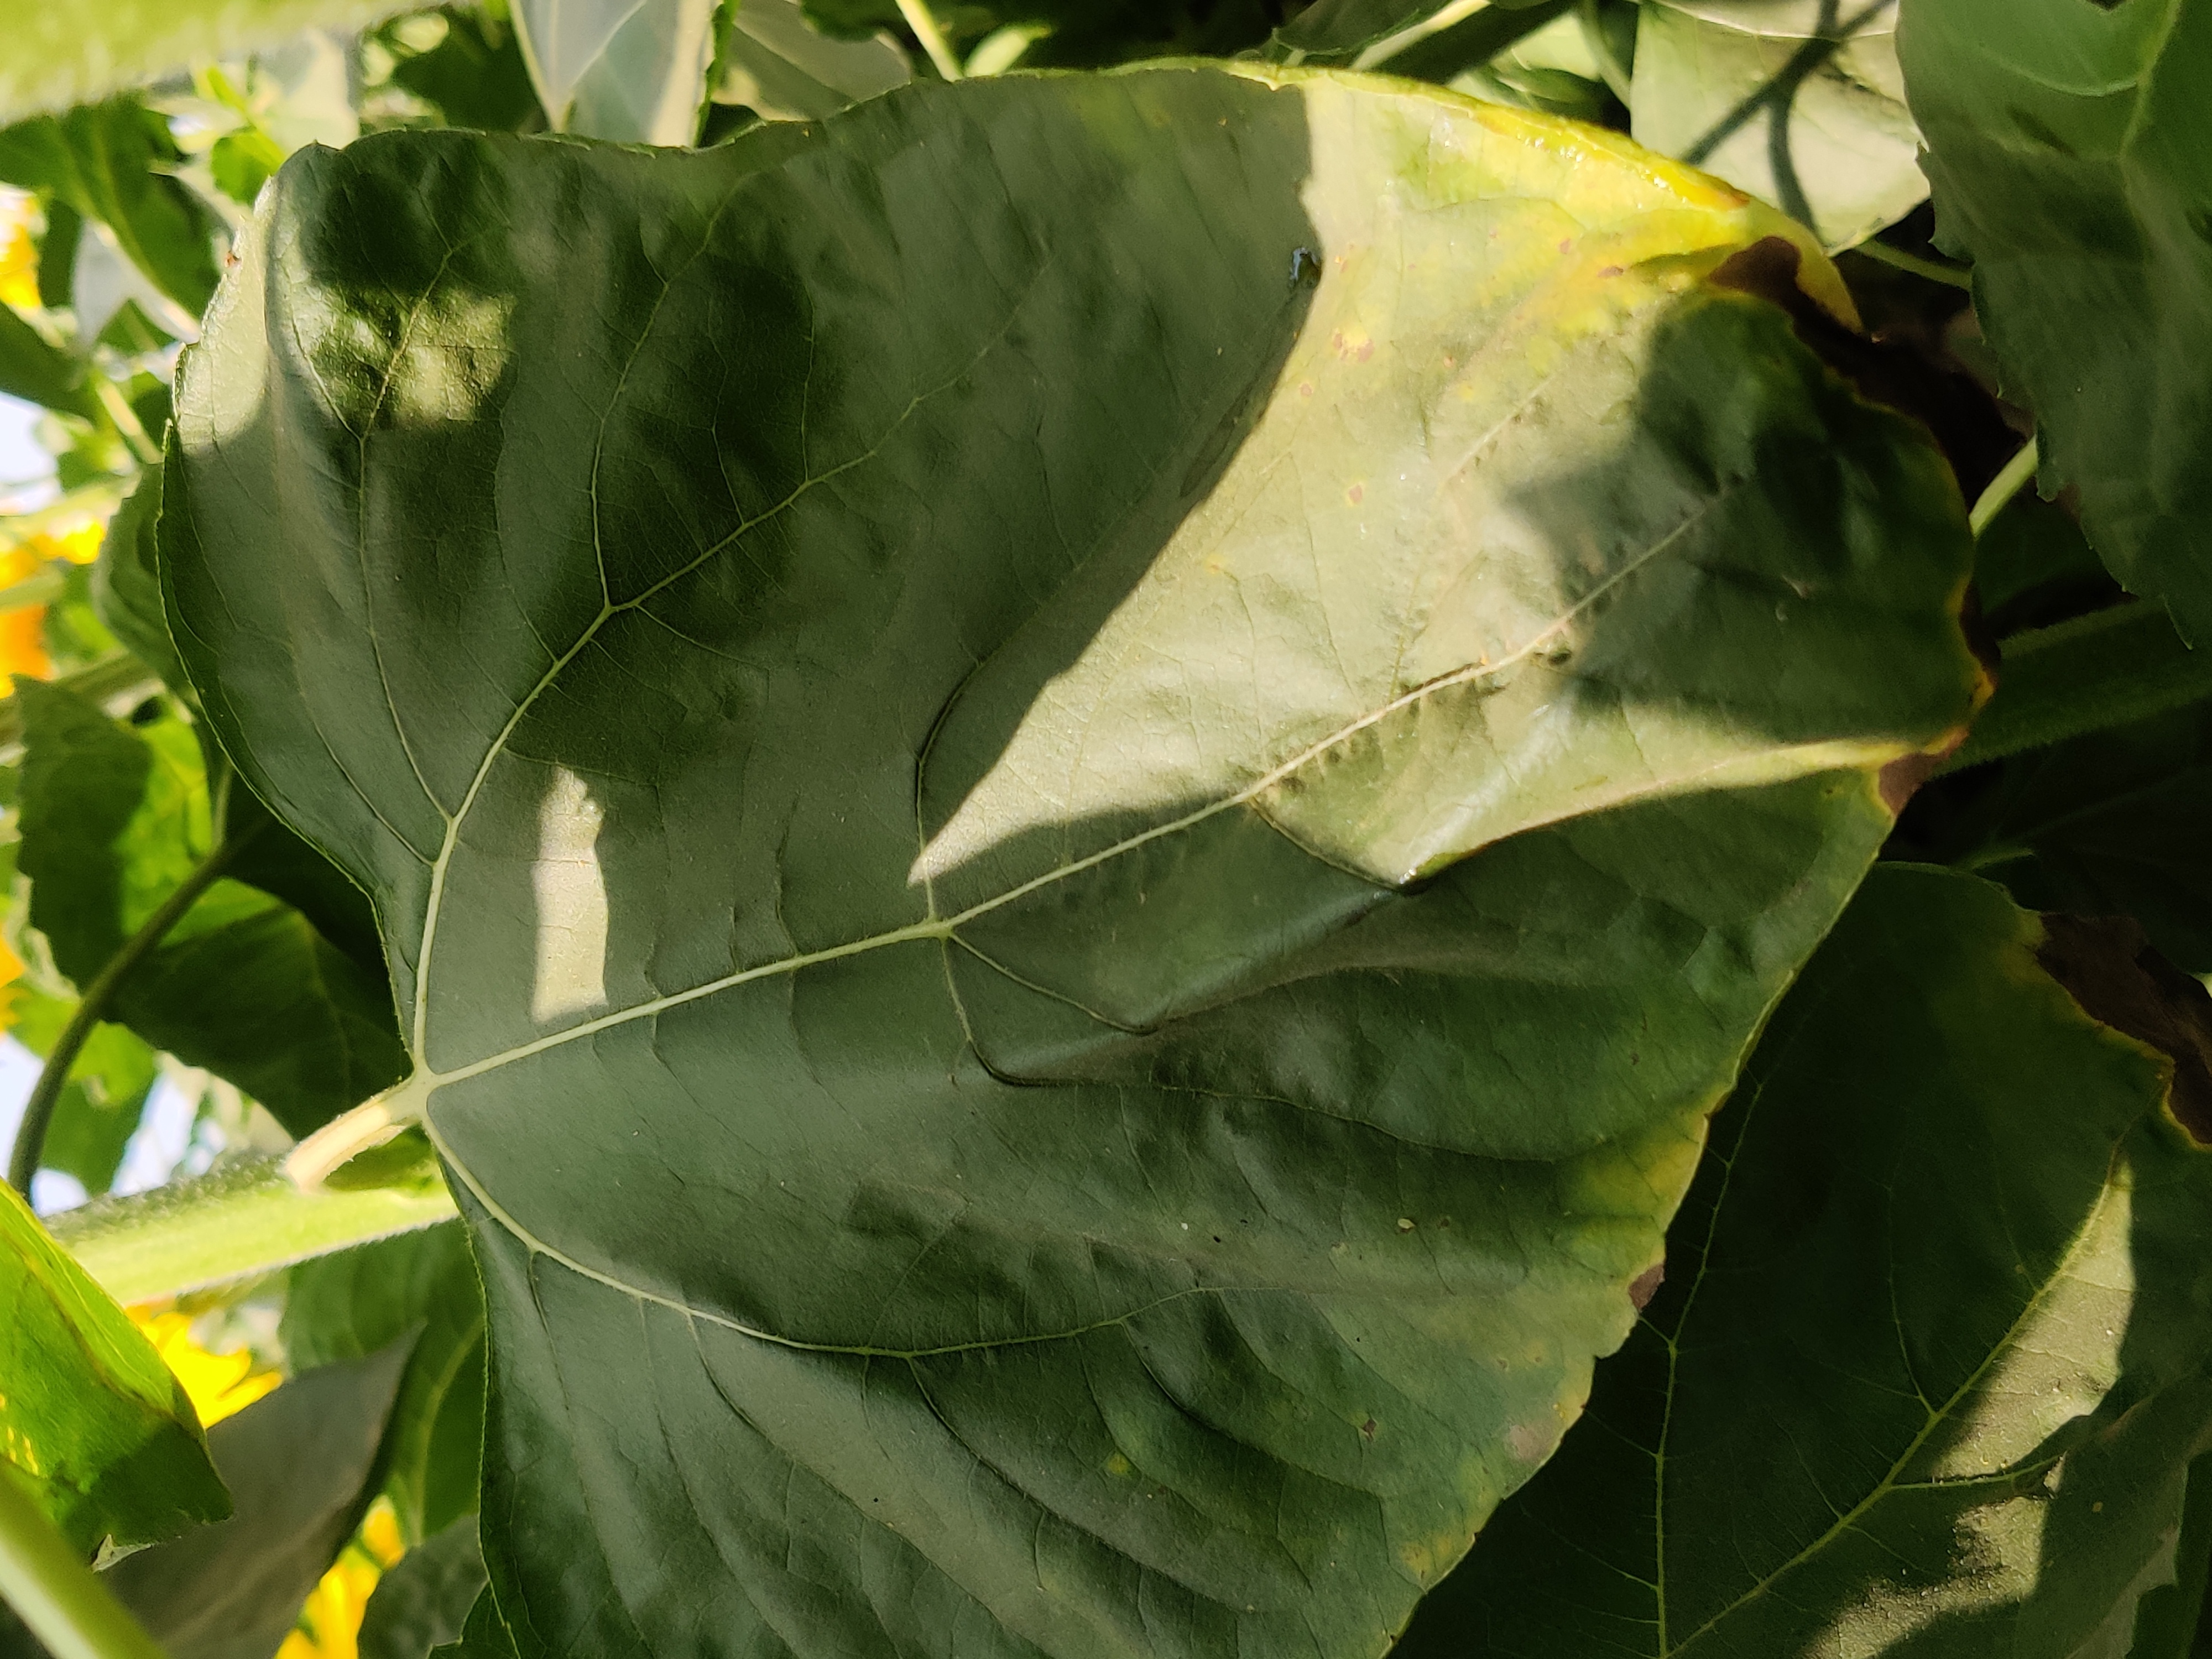
Label: Downy_mildew